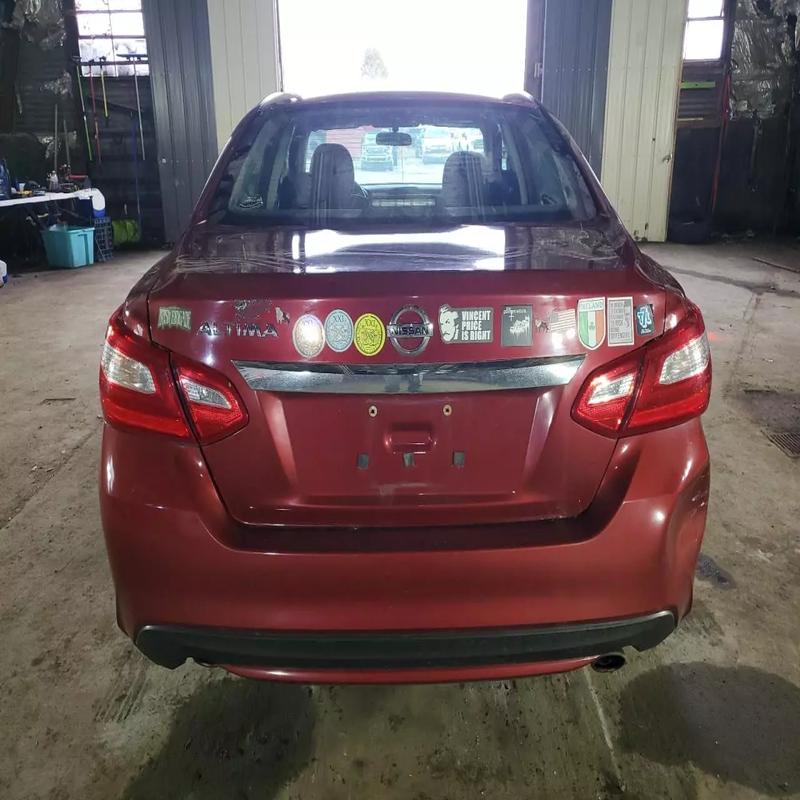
Aucun dommage détecté.
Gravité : aucun